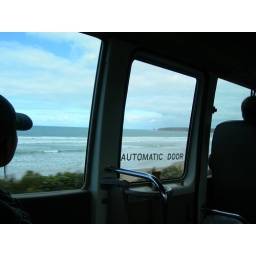
great ocean road in transit